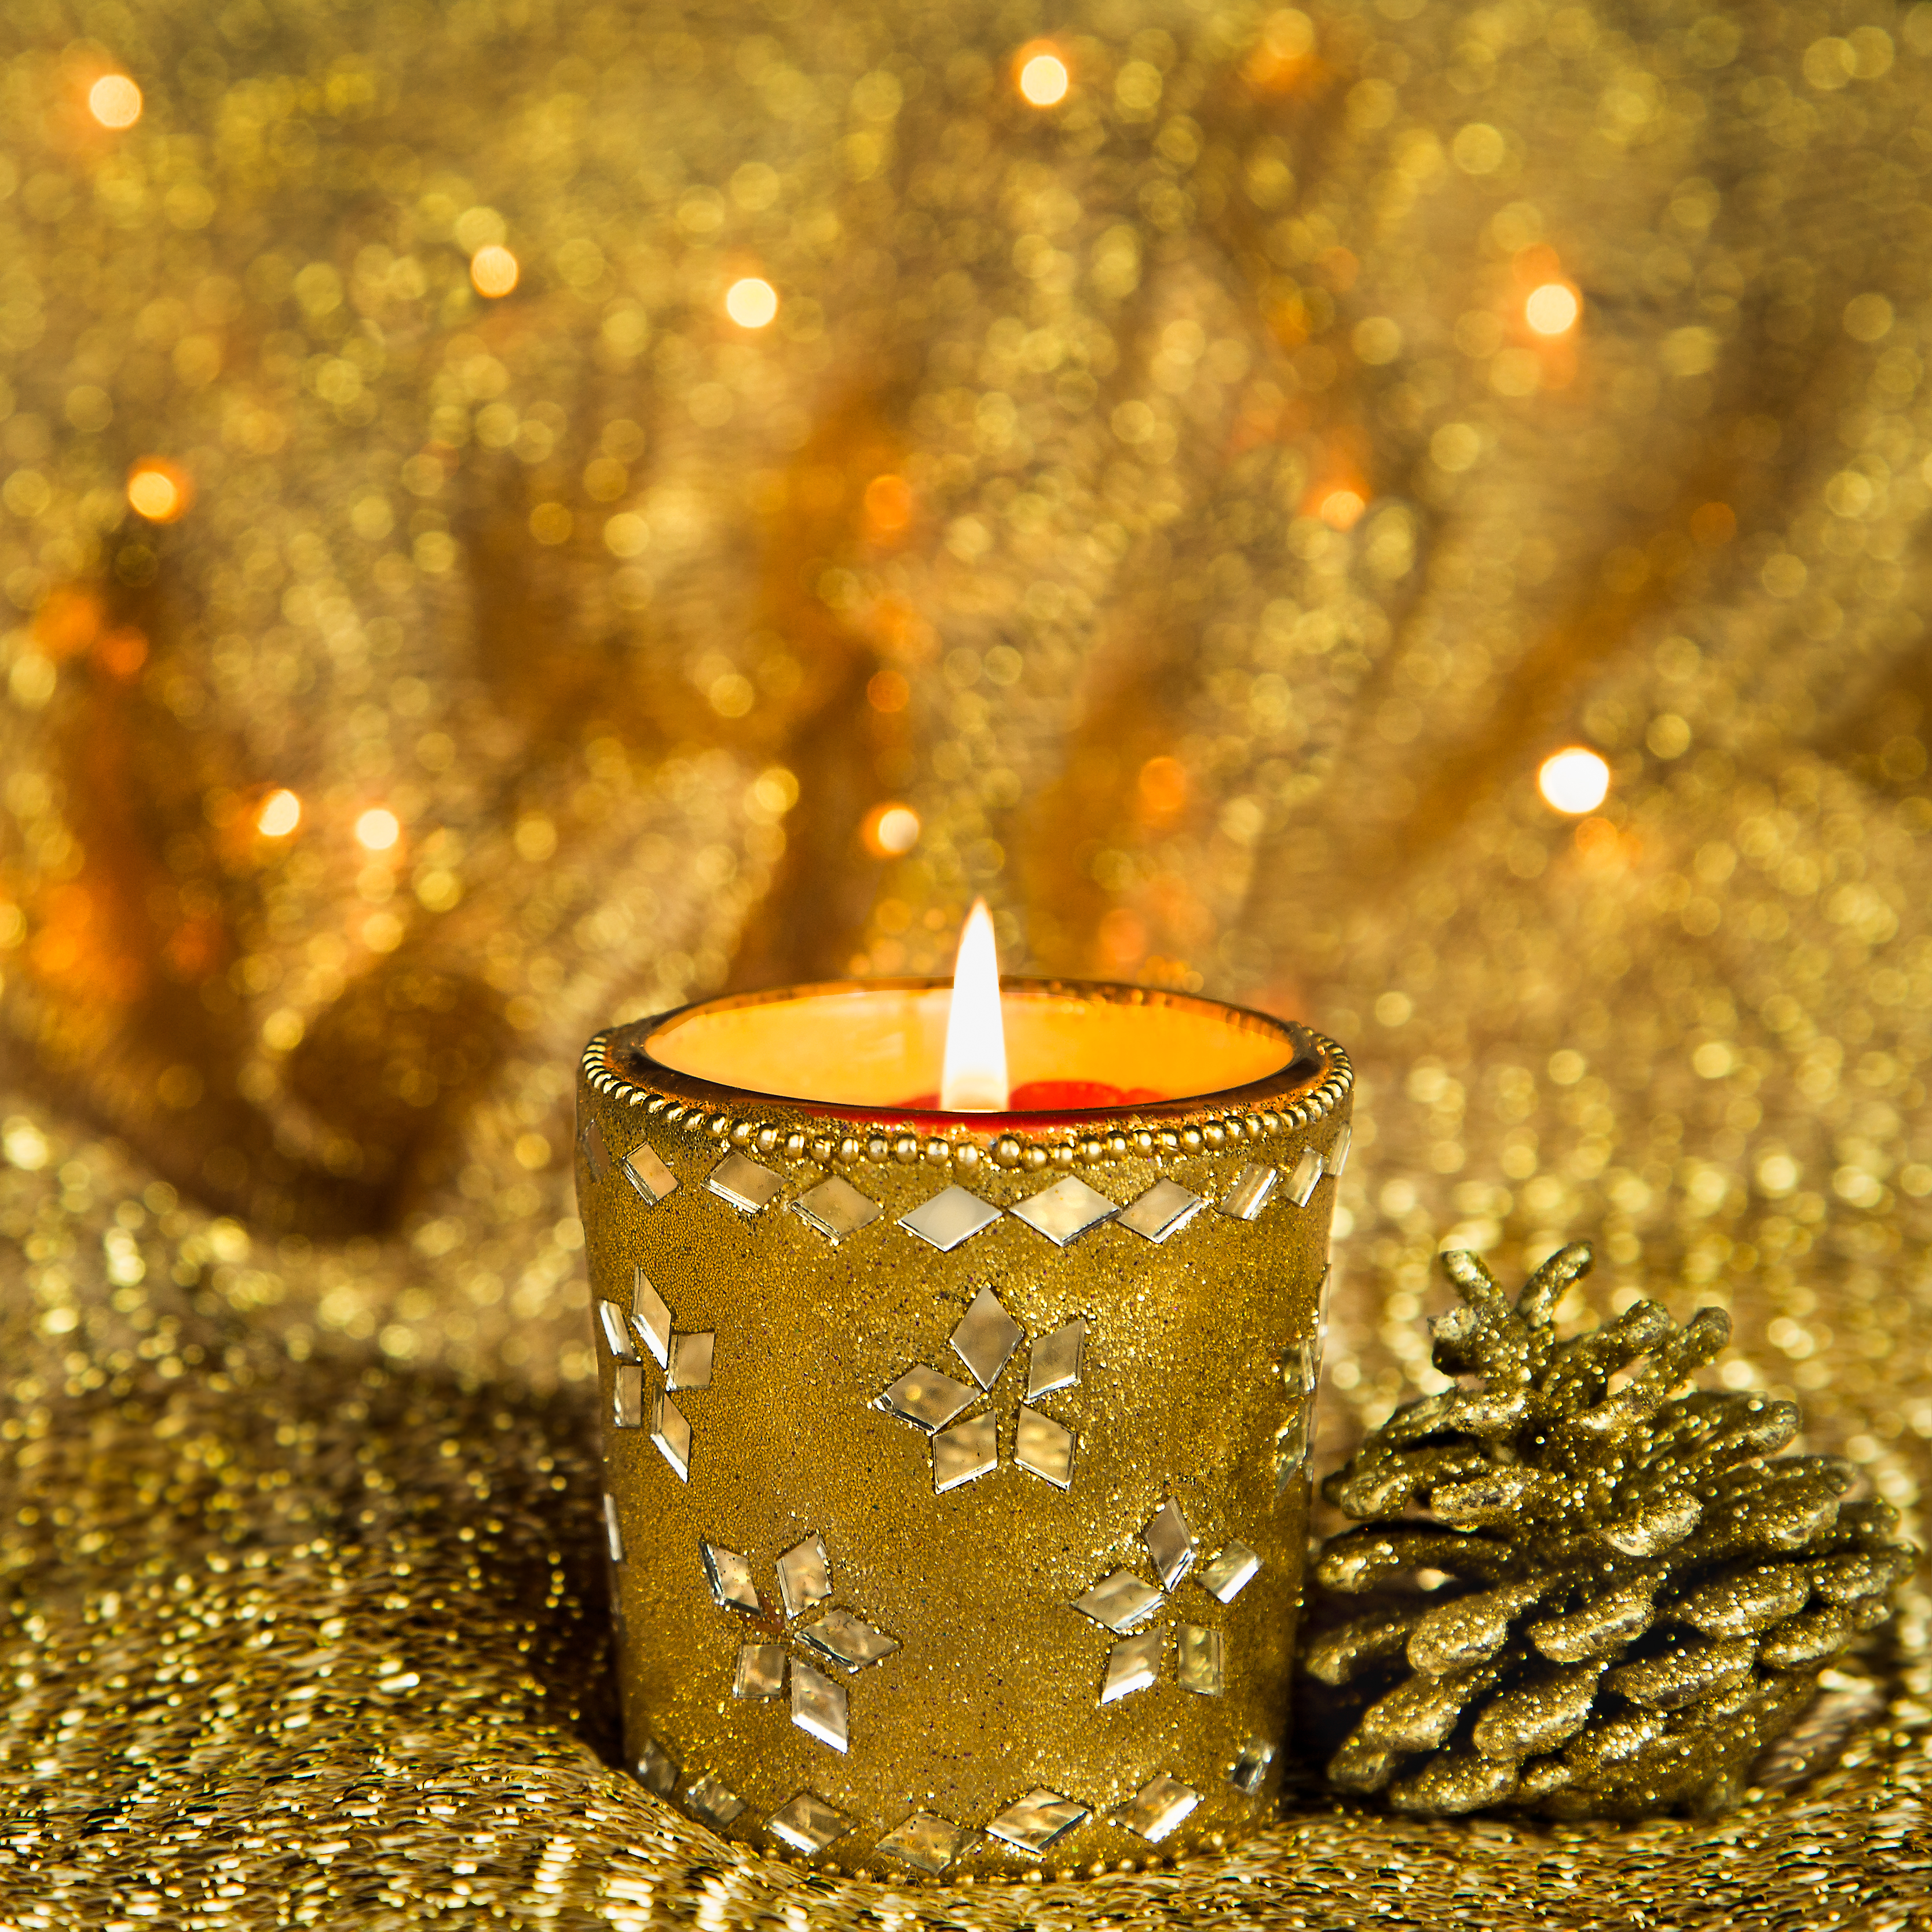
bokeh, home, decoration, flame, candle, christmas, lighting, sparkle, one, gold, tabletop